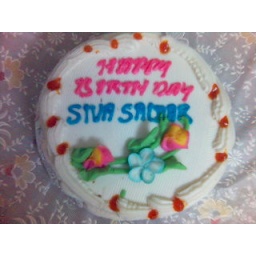
cake in home